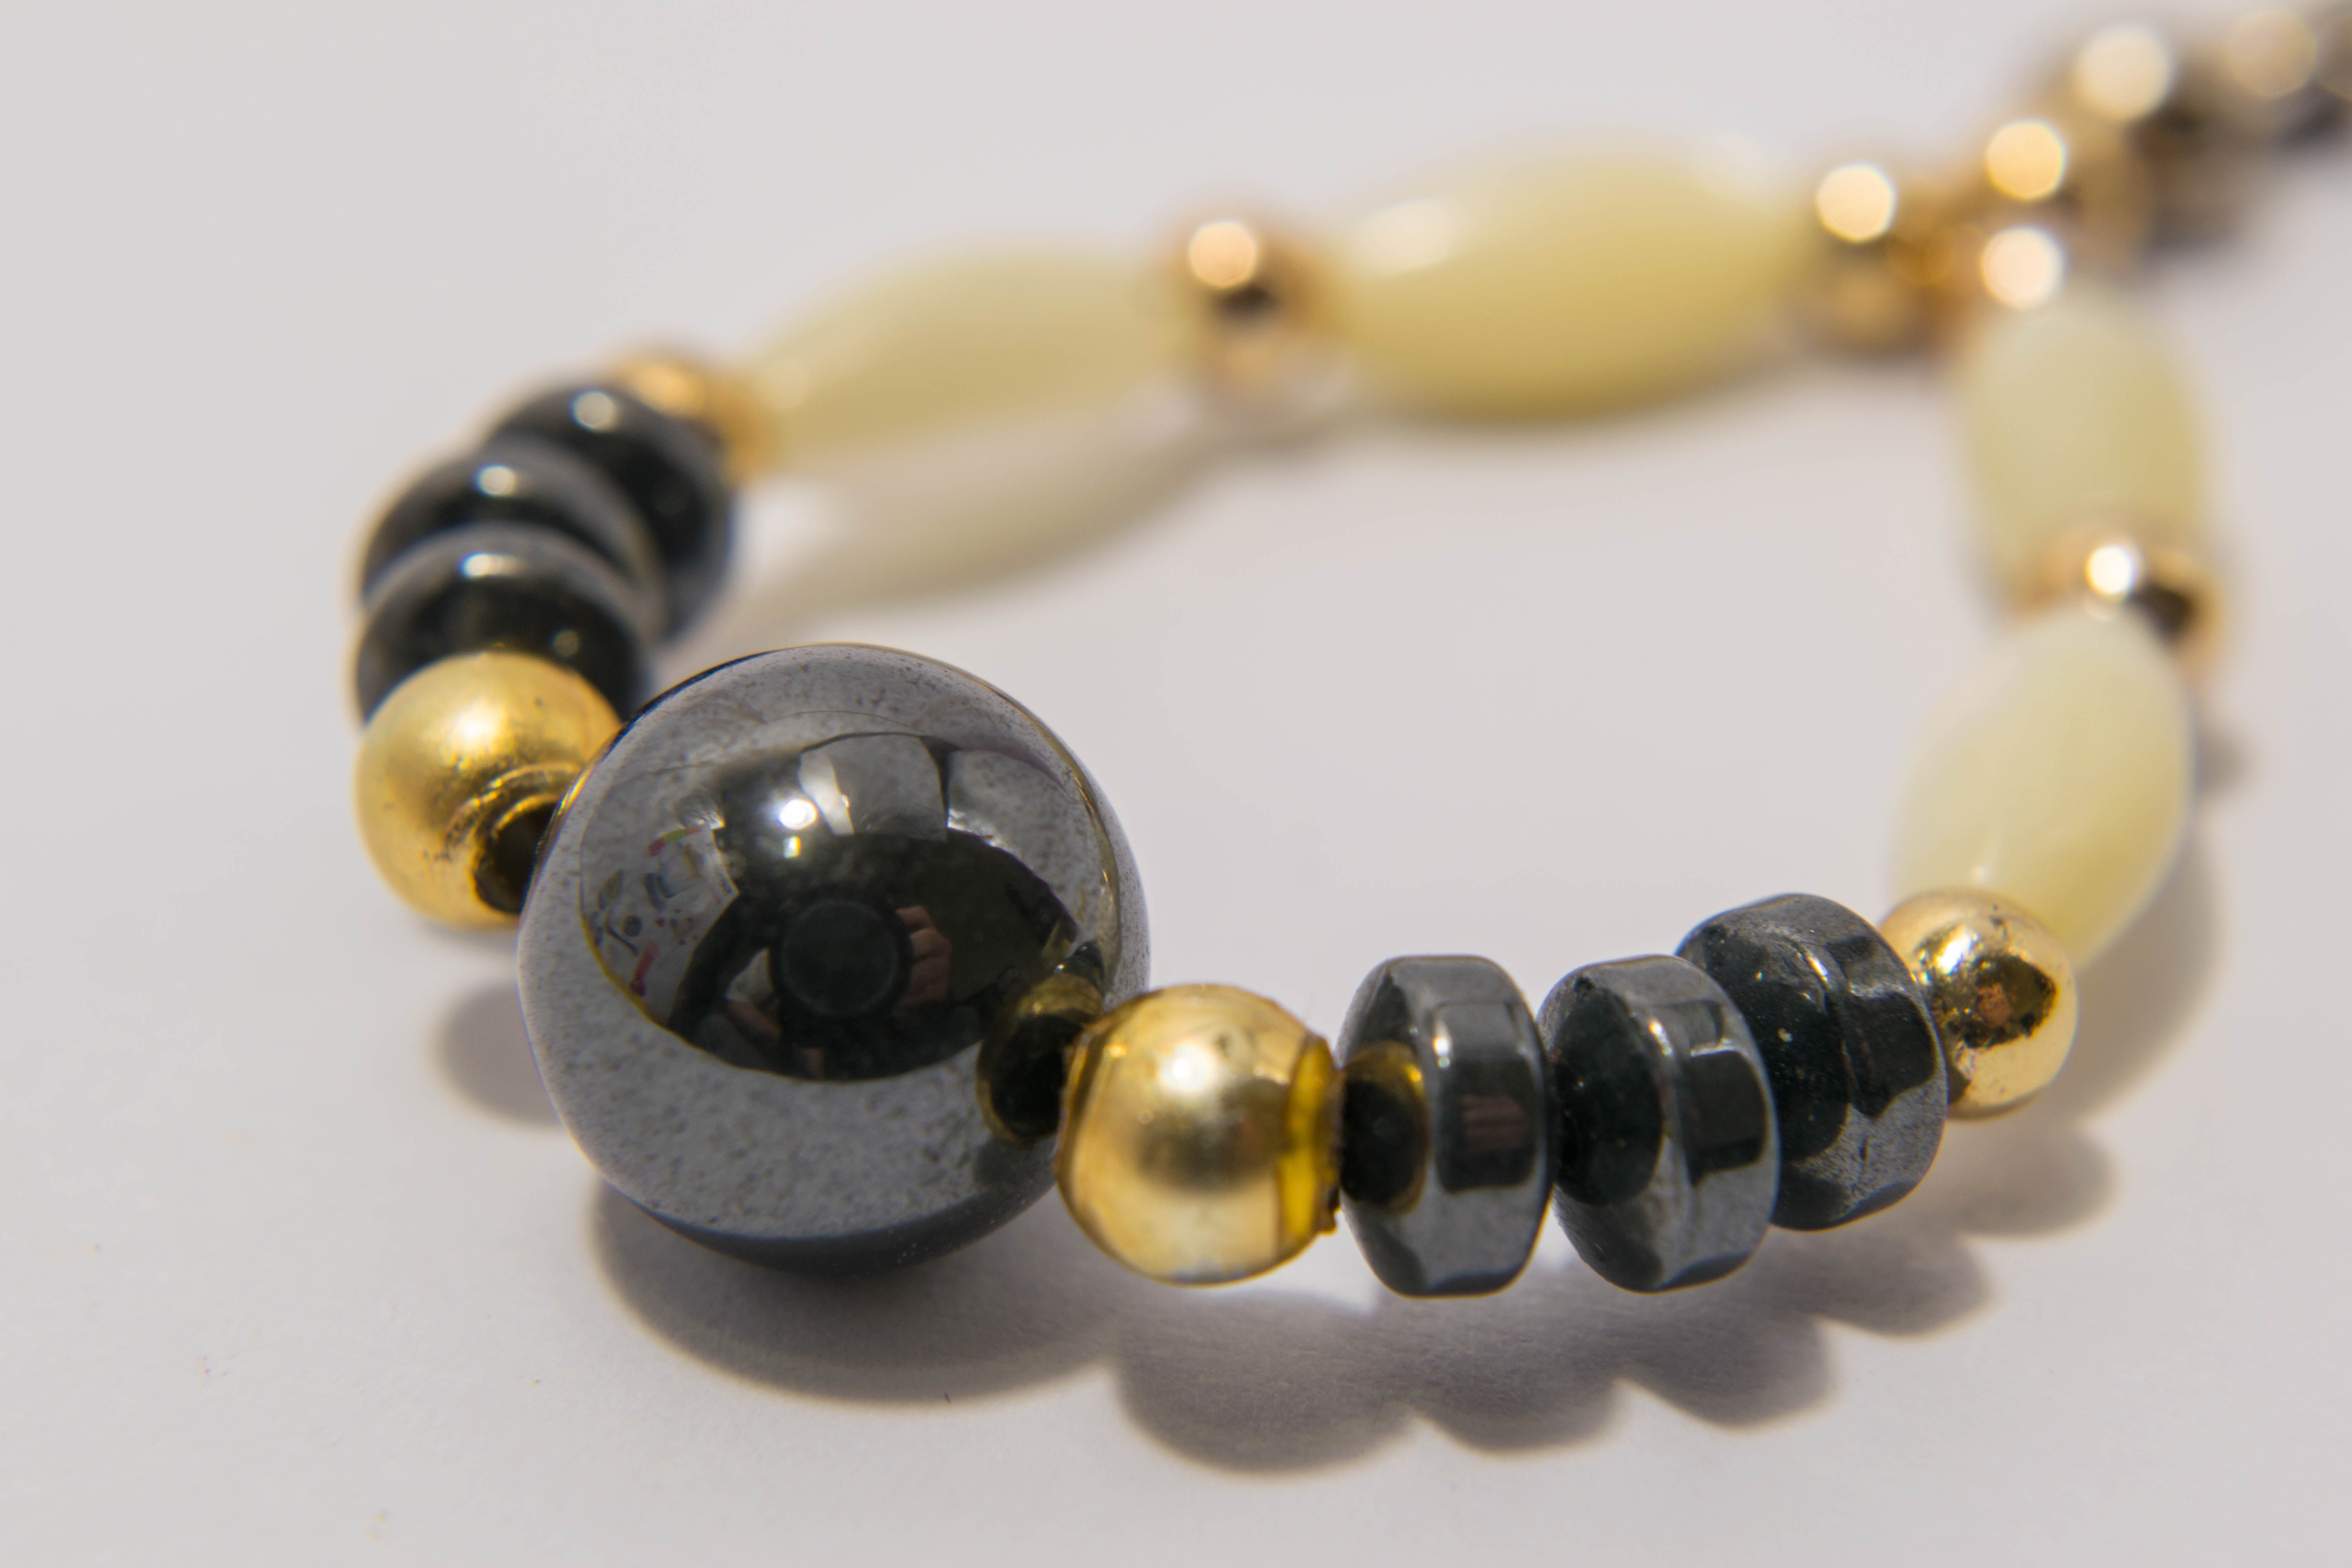
nature, rock, stone, model, reflection, shine, fashion, black, bead, jewelry, makeup, necklace, bracelet, earring, jewellery, jewel, art, luxury, style, gem, pearl, gemstone, product photo, fashion accessory